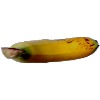
Label: Banana Lady Finger 1